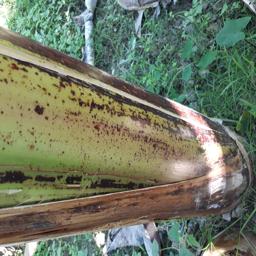
Label: PSEUDOSTEM WEEVIL